Derwyddon Dr Gonzo

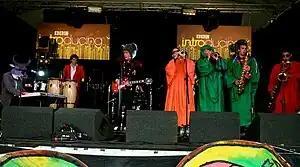
From left to right: Ifan Dafydd, Ifan Jams, Ifan Tomos, Cai Dyfan (rear), Sion Garth, Berwyn Jones, Dafydd Meirion, Morys Williams, performing at the Latitude Festival, 2008

Derwyddon Dr Gonzo were a Welsh-language funk and ska band from Llanrug, North Wales. Having reached number one in Siart C2 (Welsh Language Music Chart), their music has received airplay on BBC Radio Cymru, BBC Radio 1 and Serbian radio. The band performed regularly on the Welsh language scene circuit, in addition to larger festivals such as Latitude Festival, Wakestock, Sŵn, Sesiwn Fawr Dolgellau and "Maes B" at the National Eisteddfod. Their second EP, "Chaviach/Bwthyn" was released on the Copa Label in 2008. On 27 July 2009 the band released their second album, "Stonk!", on the Copa label, and recorded at the Wings for Jesus Studio in Cardiff by Sir Doufus Styles.